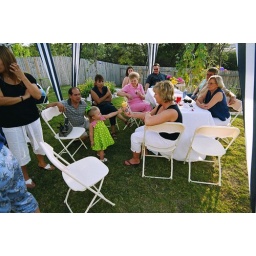
Lexi in the green dress is playing whileeveryone else is eating outside.